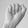
ASL letter: A